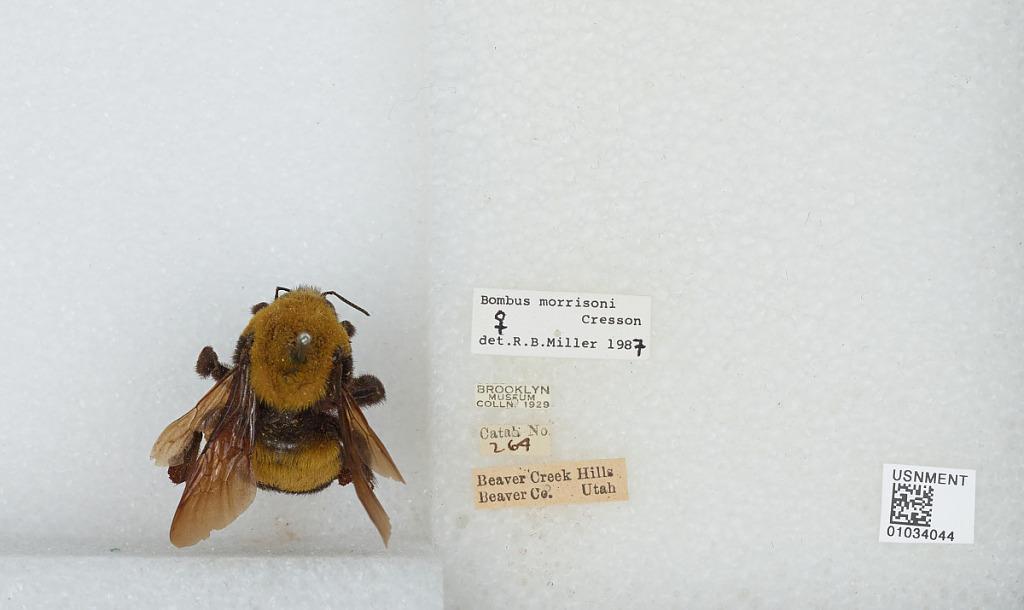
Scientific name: Bombus (Separatobombus) morrisoni Cresson
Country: United States
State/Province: Utah
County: Beaver
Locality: Beaver Creek Hills
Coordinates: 38.2689, -112.552
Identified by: Miller, R. B.